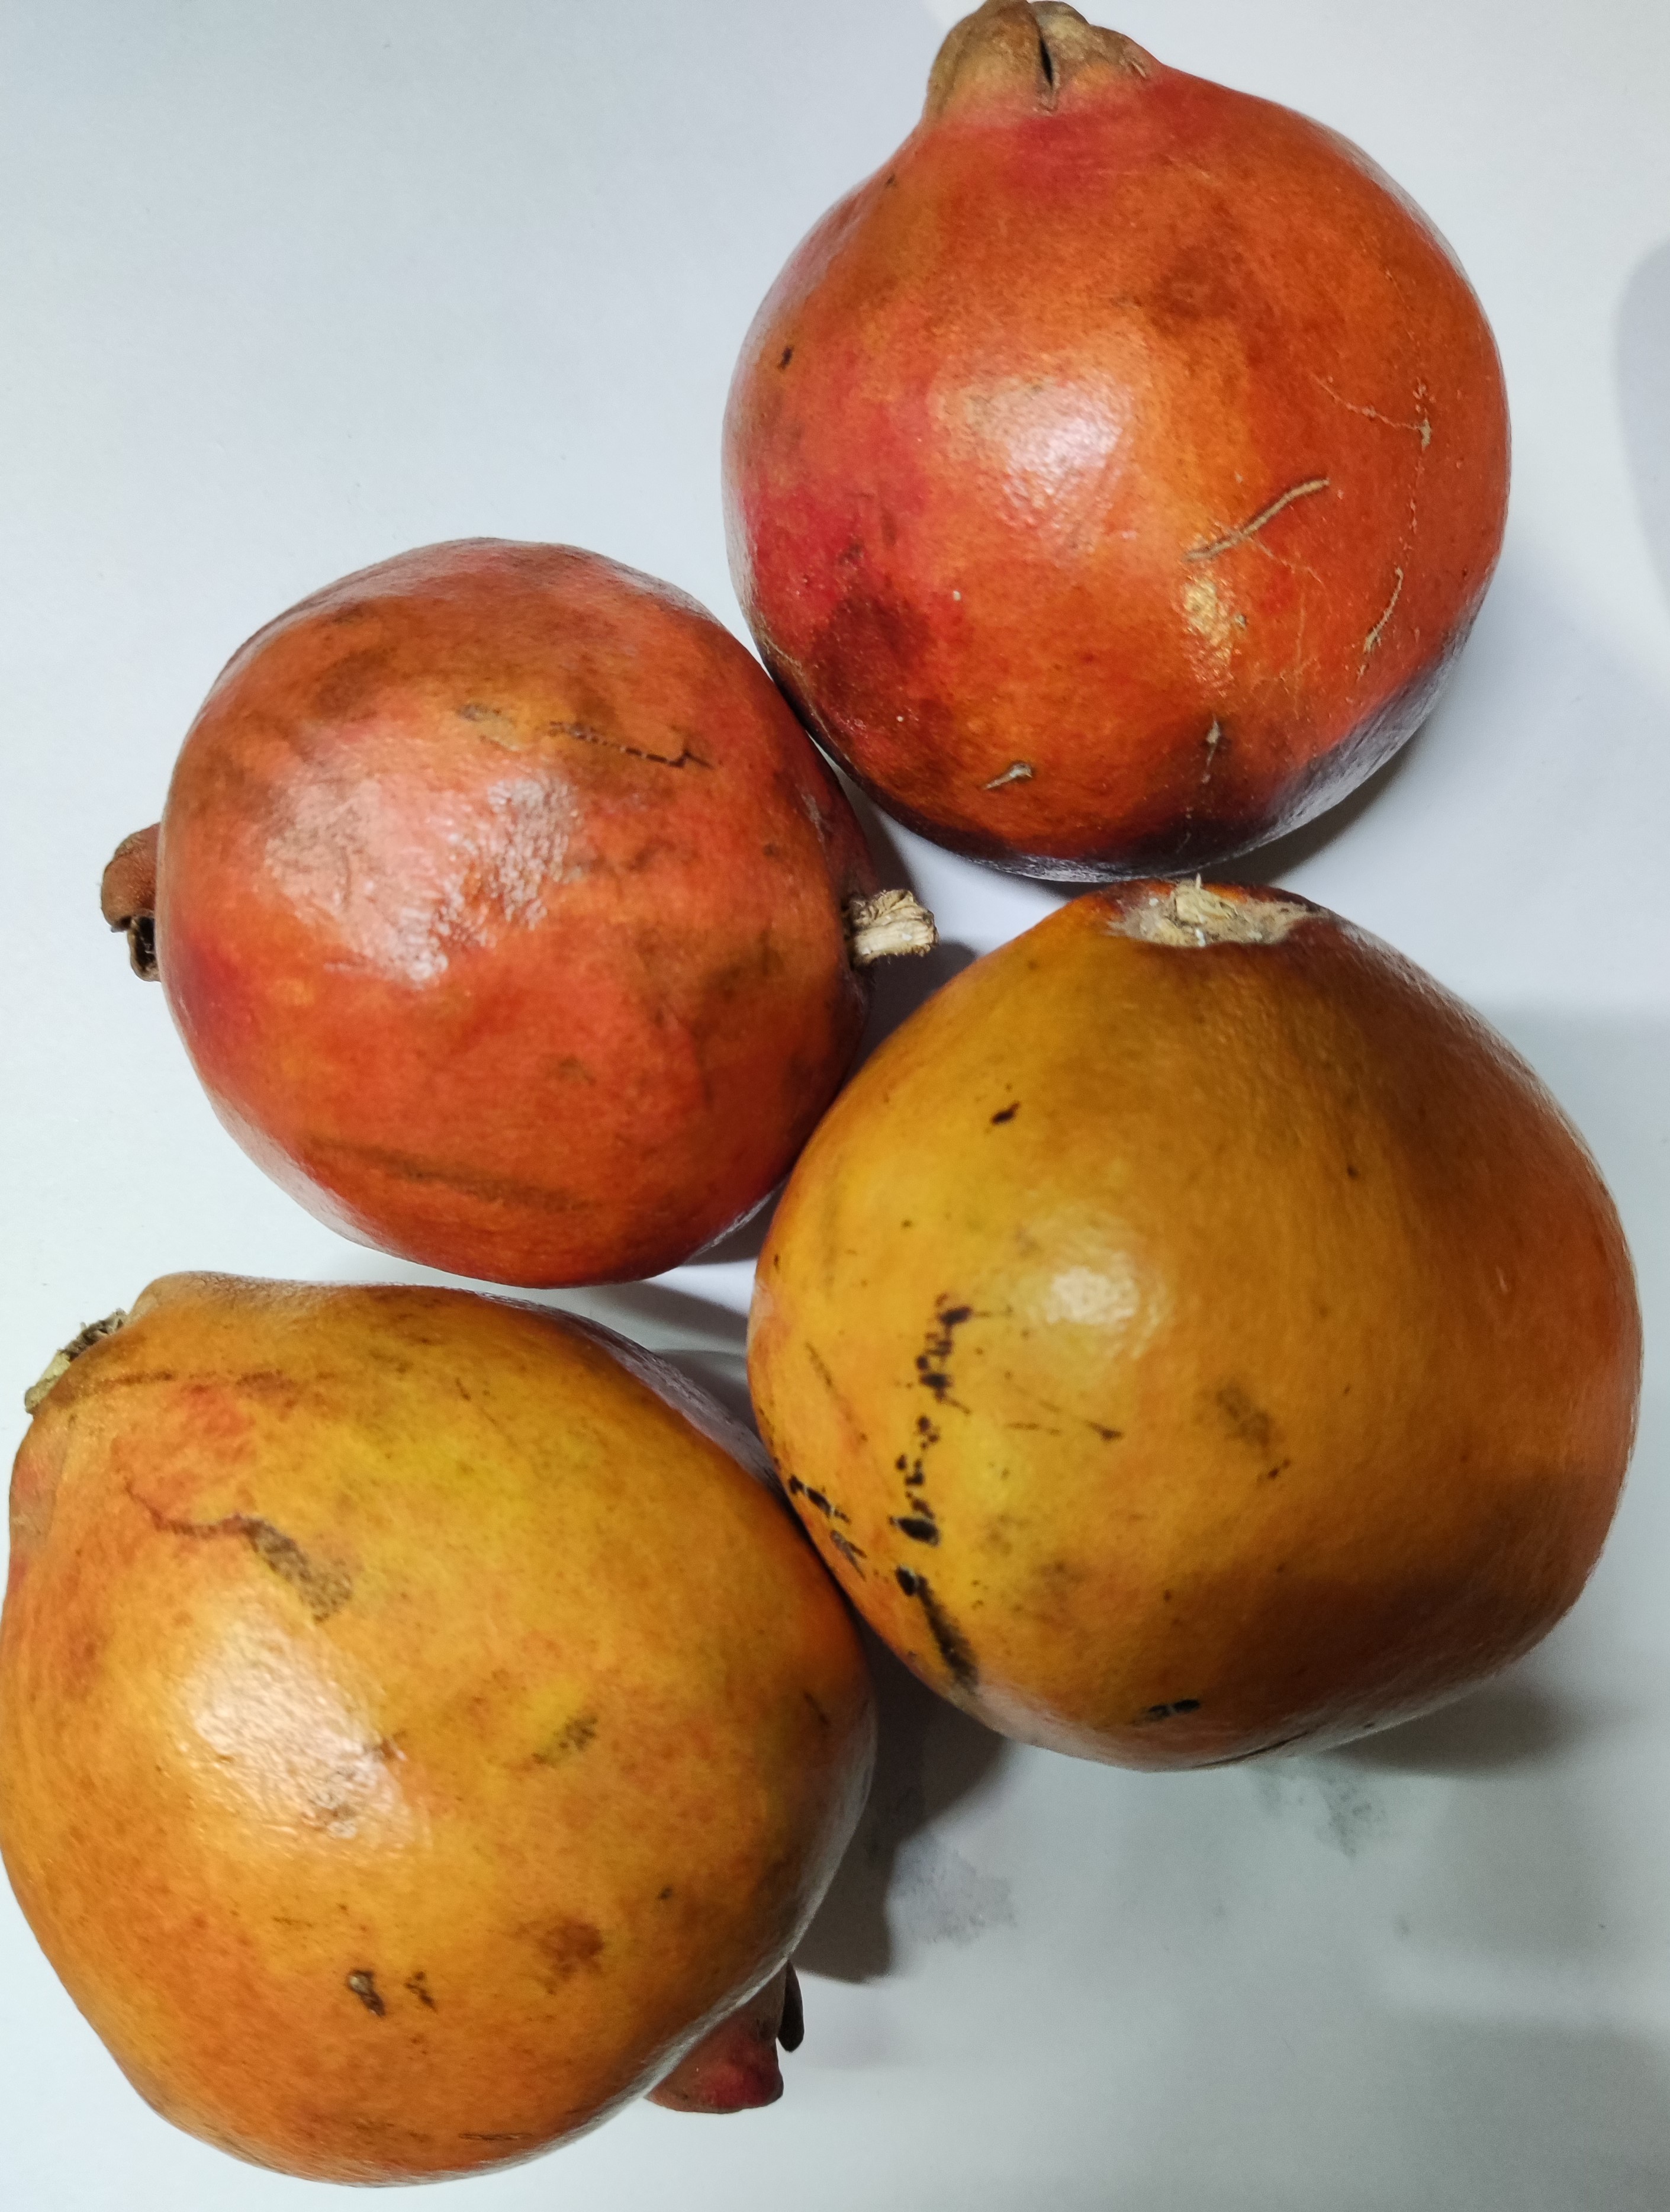
Fruit: pomegranate
Condition: fresh